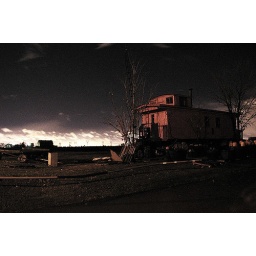
The caboose of a train on the side of a road in the middle of a field just off the side of a highway.